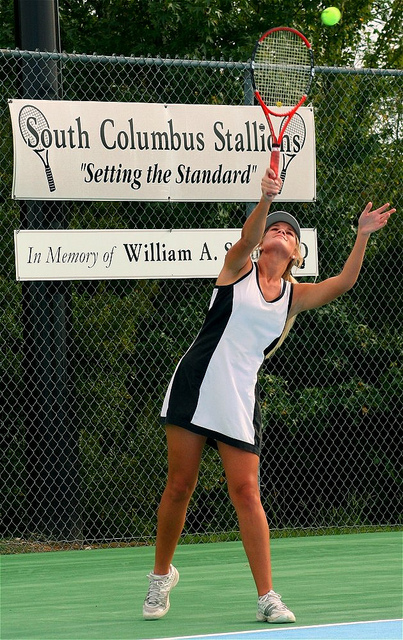
một nữ vận động viên tennis đang giơ vợt lên cao để đánh bóng